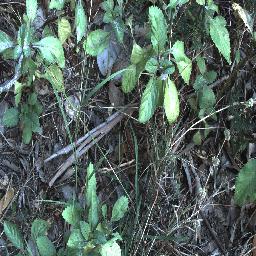
Label: snake_weed